Hailee Steinfeld

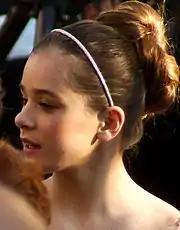
Steinfeld pictured at the 83rd Academy Awards, where she was nominated for Best Supporting Actress

In December 2018, Steinfeld was cast to star as Emily Dickinson in the Apple TV+ period comedy series "Dickinson". The show aired on November 1, 2019. To promote the show, Steinfeld released "Afterlife" which featured on the show's first-season finale. The show ran for three seasons. In 2020, the show won a Peabody Award, making "Dickinson" the first show from Apple TV+ to win the prestigious honor.